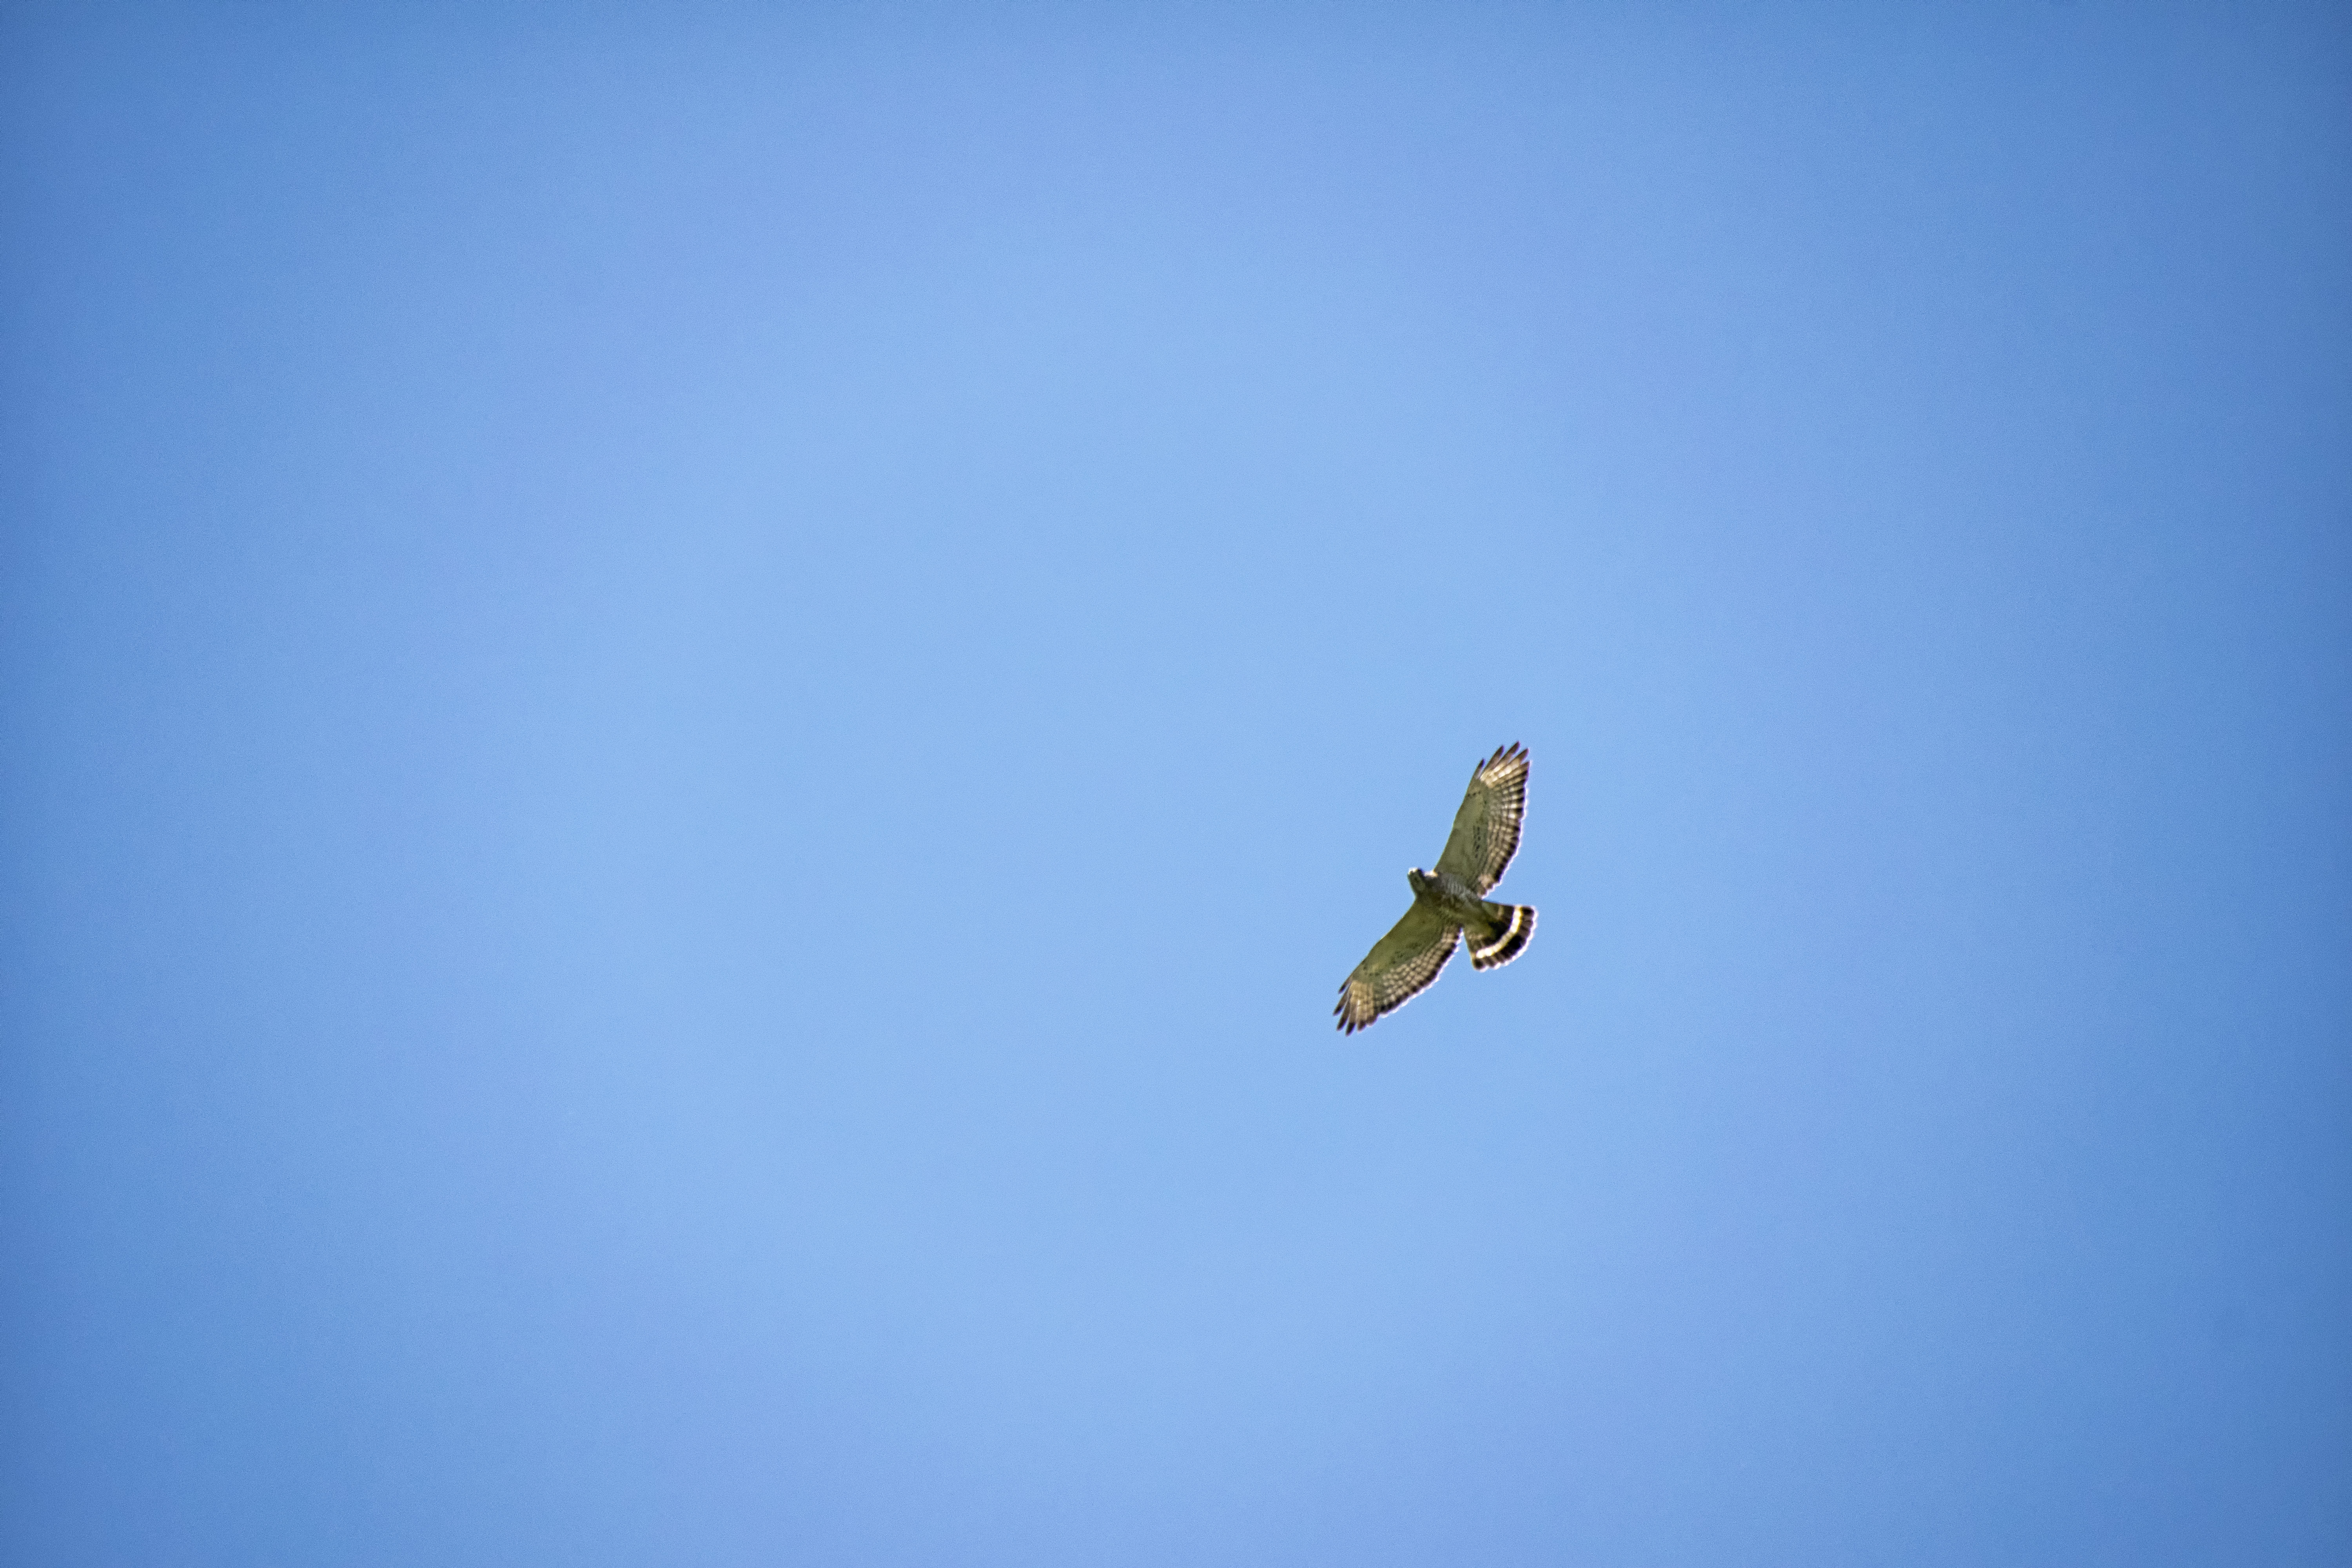
bird, wing, sky, flight, blue, winged, hawk, extreme sport, toy, canada, quebec, sherbrooke, oiseau, petite, buse, broad, parachuting, atmosphere of earth, windsports